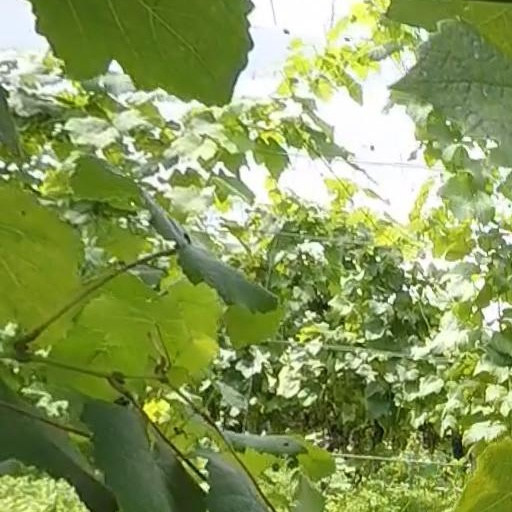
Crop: grape